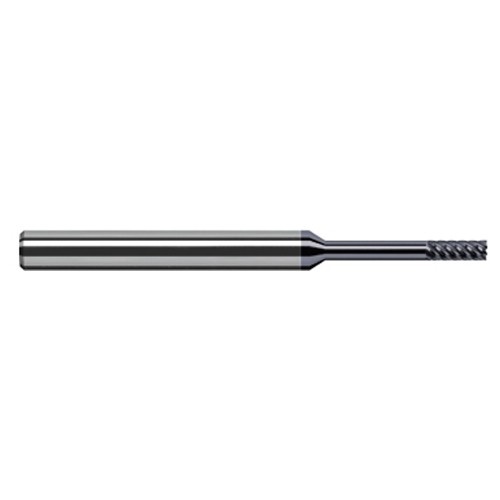
Variable Helix End Mills for Exotic Alloys - Finishers - 0.0600″ Cutter Diameter × 0.1800″ Length of Cut × 0.5000″ (1/2″) Reach Carbide Square End Mill Finisher for Exotic Alloys, 7 Flutes, AlTiN Nano Coated
Item #: GE90962160C6 Brand: Harvey Tool Model #: 962160-C6 Product Specifications Cutting Diameter (DC) 0.06″ End Shape Square Connection Diameter Machine Side (DCONMS) 1/8″ Usable Length (LU) 1/2″ Depth of Cut Maximum (APMX) 0.18″ Applicable Material Super-Alloys / Titanium Overall Length (OAL) ‎2-1/2″ Length Group 8D Cutting Edge Material Carbide Decimal Equivalent 0.06″ Coating AlTiN Measurement Type Inch Flute Count (NOF) 7
Brand: ET02 New 2021
Category: Hardware > Tool Accessories > Tool Blades > Cutter & Scraper Blades > Cutter Blades